Katharina Hechler

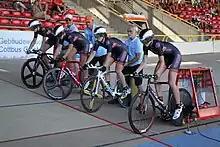
Hechler (right) in 2016

Katharina Hechler (born 10 March 2000) is a German professional racing cyclist, who most recently rode for UCI Women's Continental Team . In August 2020, she rode in the 2020 Strade Bianche Women's race in Italy.